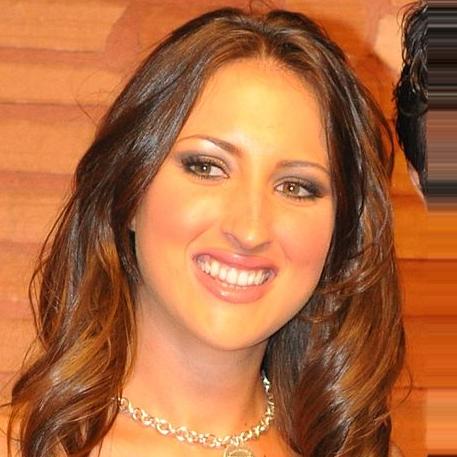
Age: 20